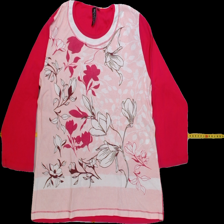
View: front
Type: Shirt
Category: Ladies
Brand: Not Applicable
Colors: Multicolor
Material: 100%cotton
Pattern: Floral print
Cut: Regular, C-collar
Size: M
Season: All
Trend: No trend
Stains: No
Price range: <50
Recommended usage: Export